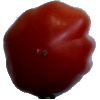
Label: tomato_heart